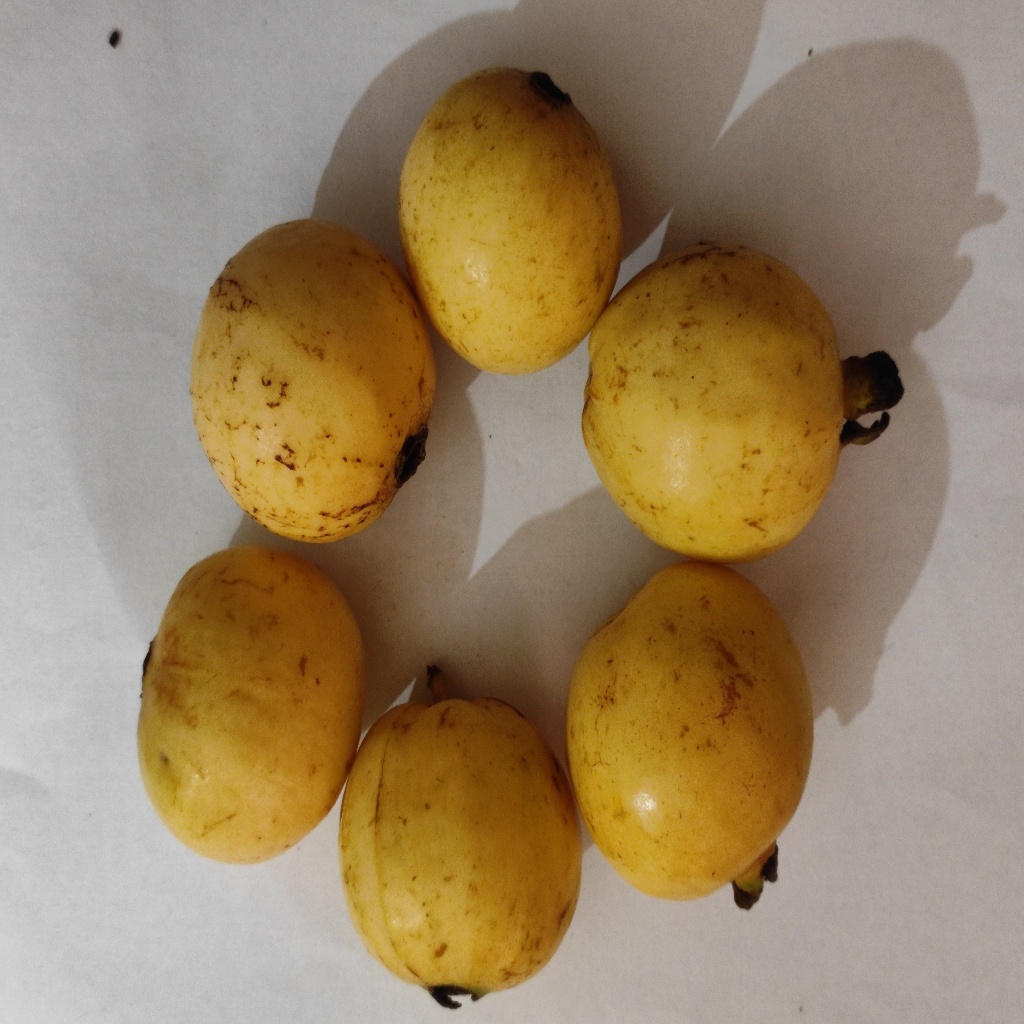
Crop: guava
Quality class: Class_A